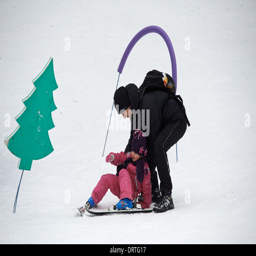
a child girl with his father while skiing on the slopes .